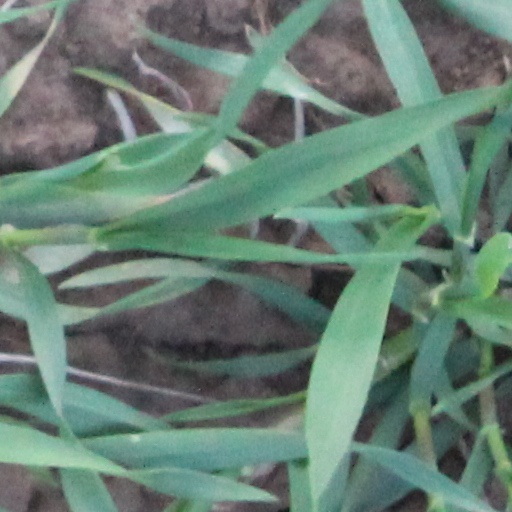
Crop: wheat